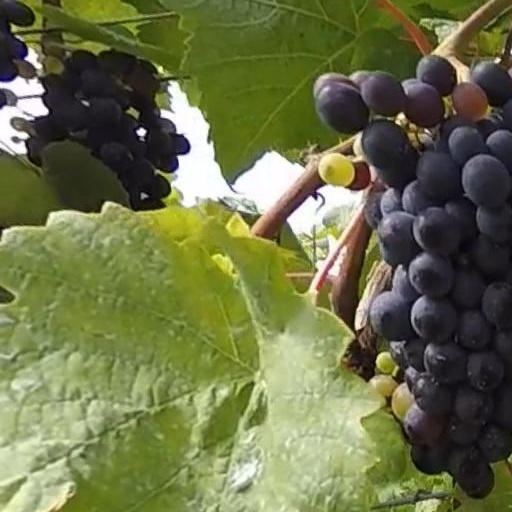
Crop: grape